Heterocrossa cryodana

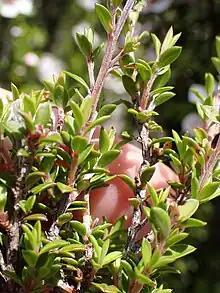
Associated plant in the genus "Leptospermum".

This species is on the wing in September until January. It is associated with "Leptospermum" species. Larvae of the species have been found on fruits.